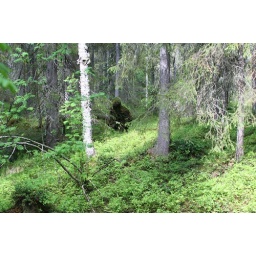
Fallen tree in the forest